Miriam Neureuther

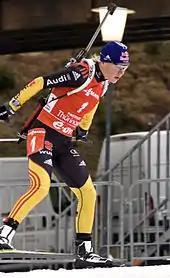
Gössner competing at a World Cup race in Oberhof, Germany.

Gössner is known as one of the fastest cross-country skiers in biathlon. During 17 of her 75 World Cup races (23%), she has set the fastest course time (race time without time spent at the shooting range or in the penalty loop). In addition, she has been among the top three fastest skiers in 52% of her career races. At junior level, Gössner was noted for her fast skiing performances and she often had been able to make up for multiple shooting errors on the cross-country course. In her first two World Cup races in the 2009–10 season, she achieved the 9th and 15th fastest course time respectively. One year later during the 2010–11 season, Gössner set the fastest skiing time in 8 of her 25 races, out-skiing most of the field's top contenders on a regular basis. Her skiing performances dropped off considerably in 2011–12 season when she only managed one top three course time. During the 2012–13 season, Gössner returned to her fast ski speed, setting the best course time in nine consecutive races, a new record, beating Magdalena Neuner, who managed 8 consecutive races back in 2007–08 season.